Michael O'Flanagan

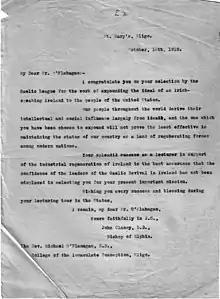
Letter from bishop Clancy to Michael O'Flanagan, 1910, congratulating him on his selection as an envoy for the Gaelic League in the United States.

In August, after attending a meeting of the Gaelic League O'Flanagan was elected to the standing committee. He reported "the existence in every part of the States of an Irish population that is ever anxious to hear of home progress and to meet any representatives of any Irish movement." Within a few weeks of his appointment to the standing committee the Gaelic League asked him to return to United States with Fionan MacColum on a fundraising mission to repair the League's dwindling finances. O'Flanagan advised Douglas Hyde to seek permission from Bishop Clancy, who not only agreed, but published a letter congratulating O'Flanagan on his selection. O'Flanagan and MacColum arrived on 1 October 1910 and set up an office at 624 Madison Avenue in New York. Problems arose with American funders over the controversial "Playboy of the Western World" with John Devoy threatening to withdraw his support from the Gaelic League, if this was the kind of Irish culture American money was supporting. O'Flanagan, after consultation with Hyde in Dublin, issued a statement in the New York Times on 4 December 1911 disassociating the work of the Gaelic League from anything to do with William Butler Yeats, Lady Gregory or the Abbey players.